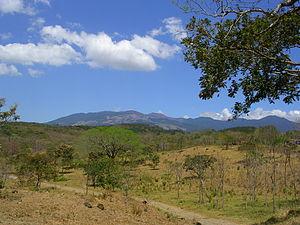
Le Rincón de la Vieja est un volcan du Costa Rica situé dans le Nord-Ouest du pays, dans la cordillère de Guanacaste.